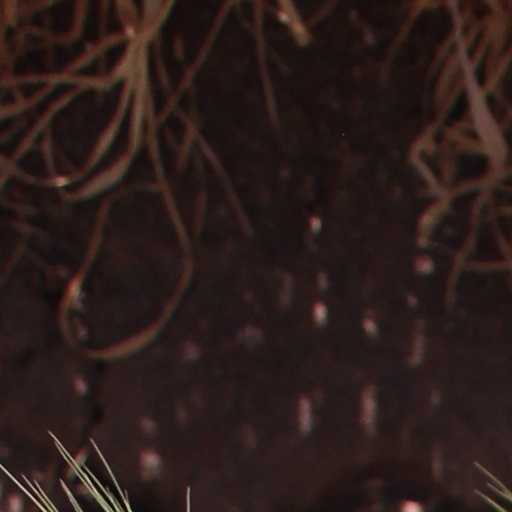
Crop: wheat